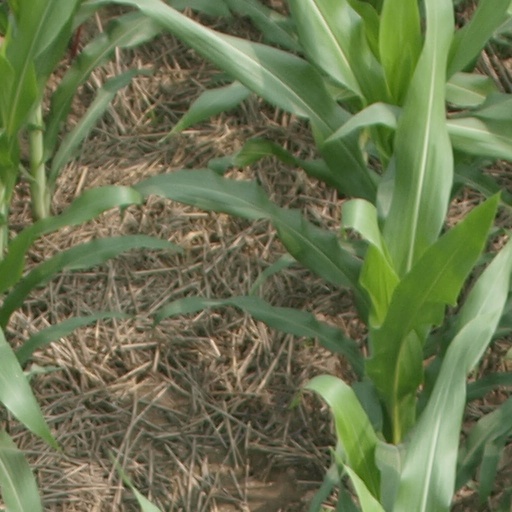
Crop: maize; corn